Adriaen Frans Boudewijns

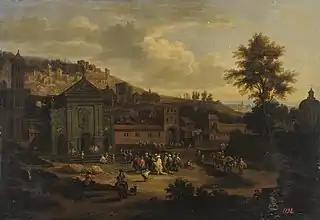
"Square in a seaside town", with Pieter Bout

On 16 December 1666 Boudewijns is recorded in Paris when he entered into a 3-year contract to work in the service of the Flemish painter Adam Frans van der Meulen. He is recorded as working with van der Meulen on the design of 12 Gobelins representing the months for French King Louis XIV. Van der Meulen executed the smaller figures and part of the landscapes. The remainder of the landscapes was completed by Boudewijns and Abraham Genoels, another Flemish painter active in Paris.